Residence of the United States ambassador to the United Nations

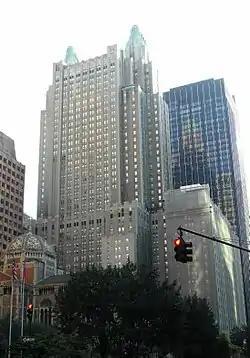
The residence of the U.S. ambassador to the United Nations was housed on the 42nd floor of the Waldorf-Astoria Hotel, pictured here in 2012.

The official residence of the United States ambassador to the United Nations, established in 1947, was originally located in a suite of rooms that the U.S. Department of State leased on the 42nd floor of the Waldorf Astoria New York. Described in press reports as "palatial", the ambassadorial residence was the first one to be located in a hotel. The Department of State vacated the Waldorf Astoria shortly after the Chinese Anbang Insurance Company purchased the Waldorf-Astoria in 2015, raising security concerns. The United States purchased a penthouse apartment at 50 United Nations Plaza in May 2019 after initially renting a different penthouse apartment in the same building.